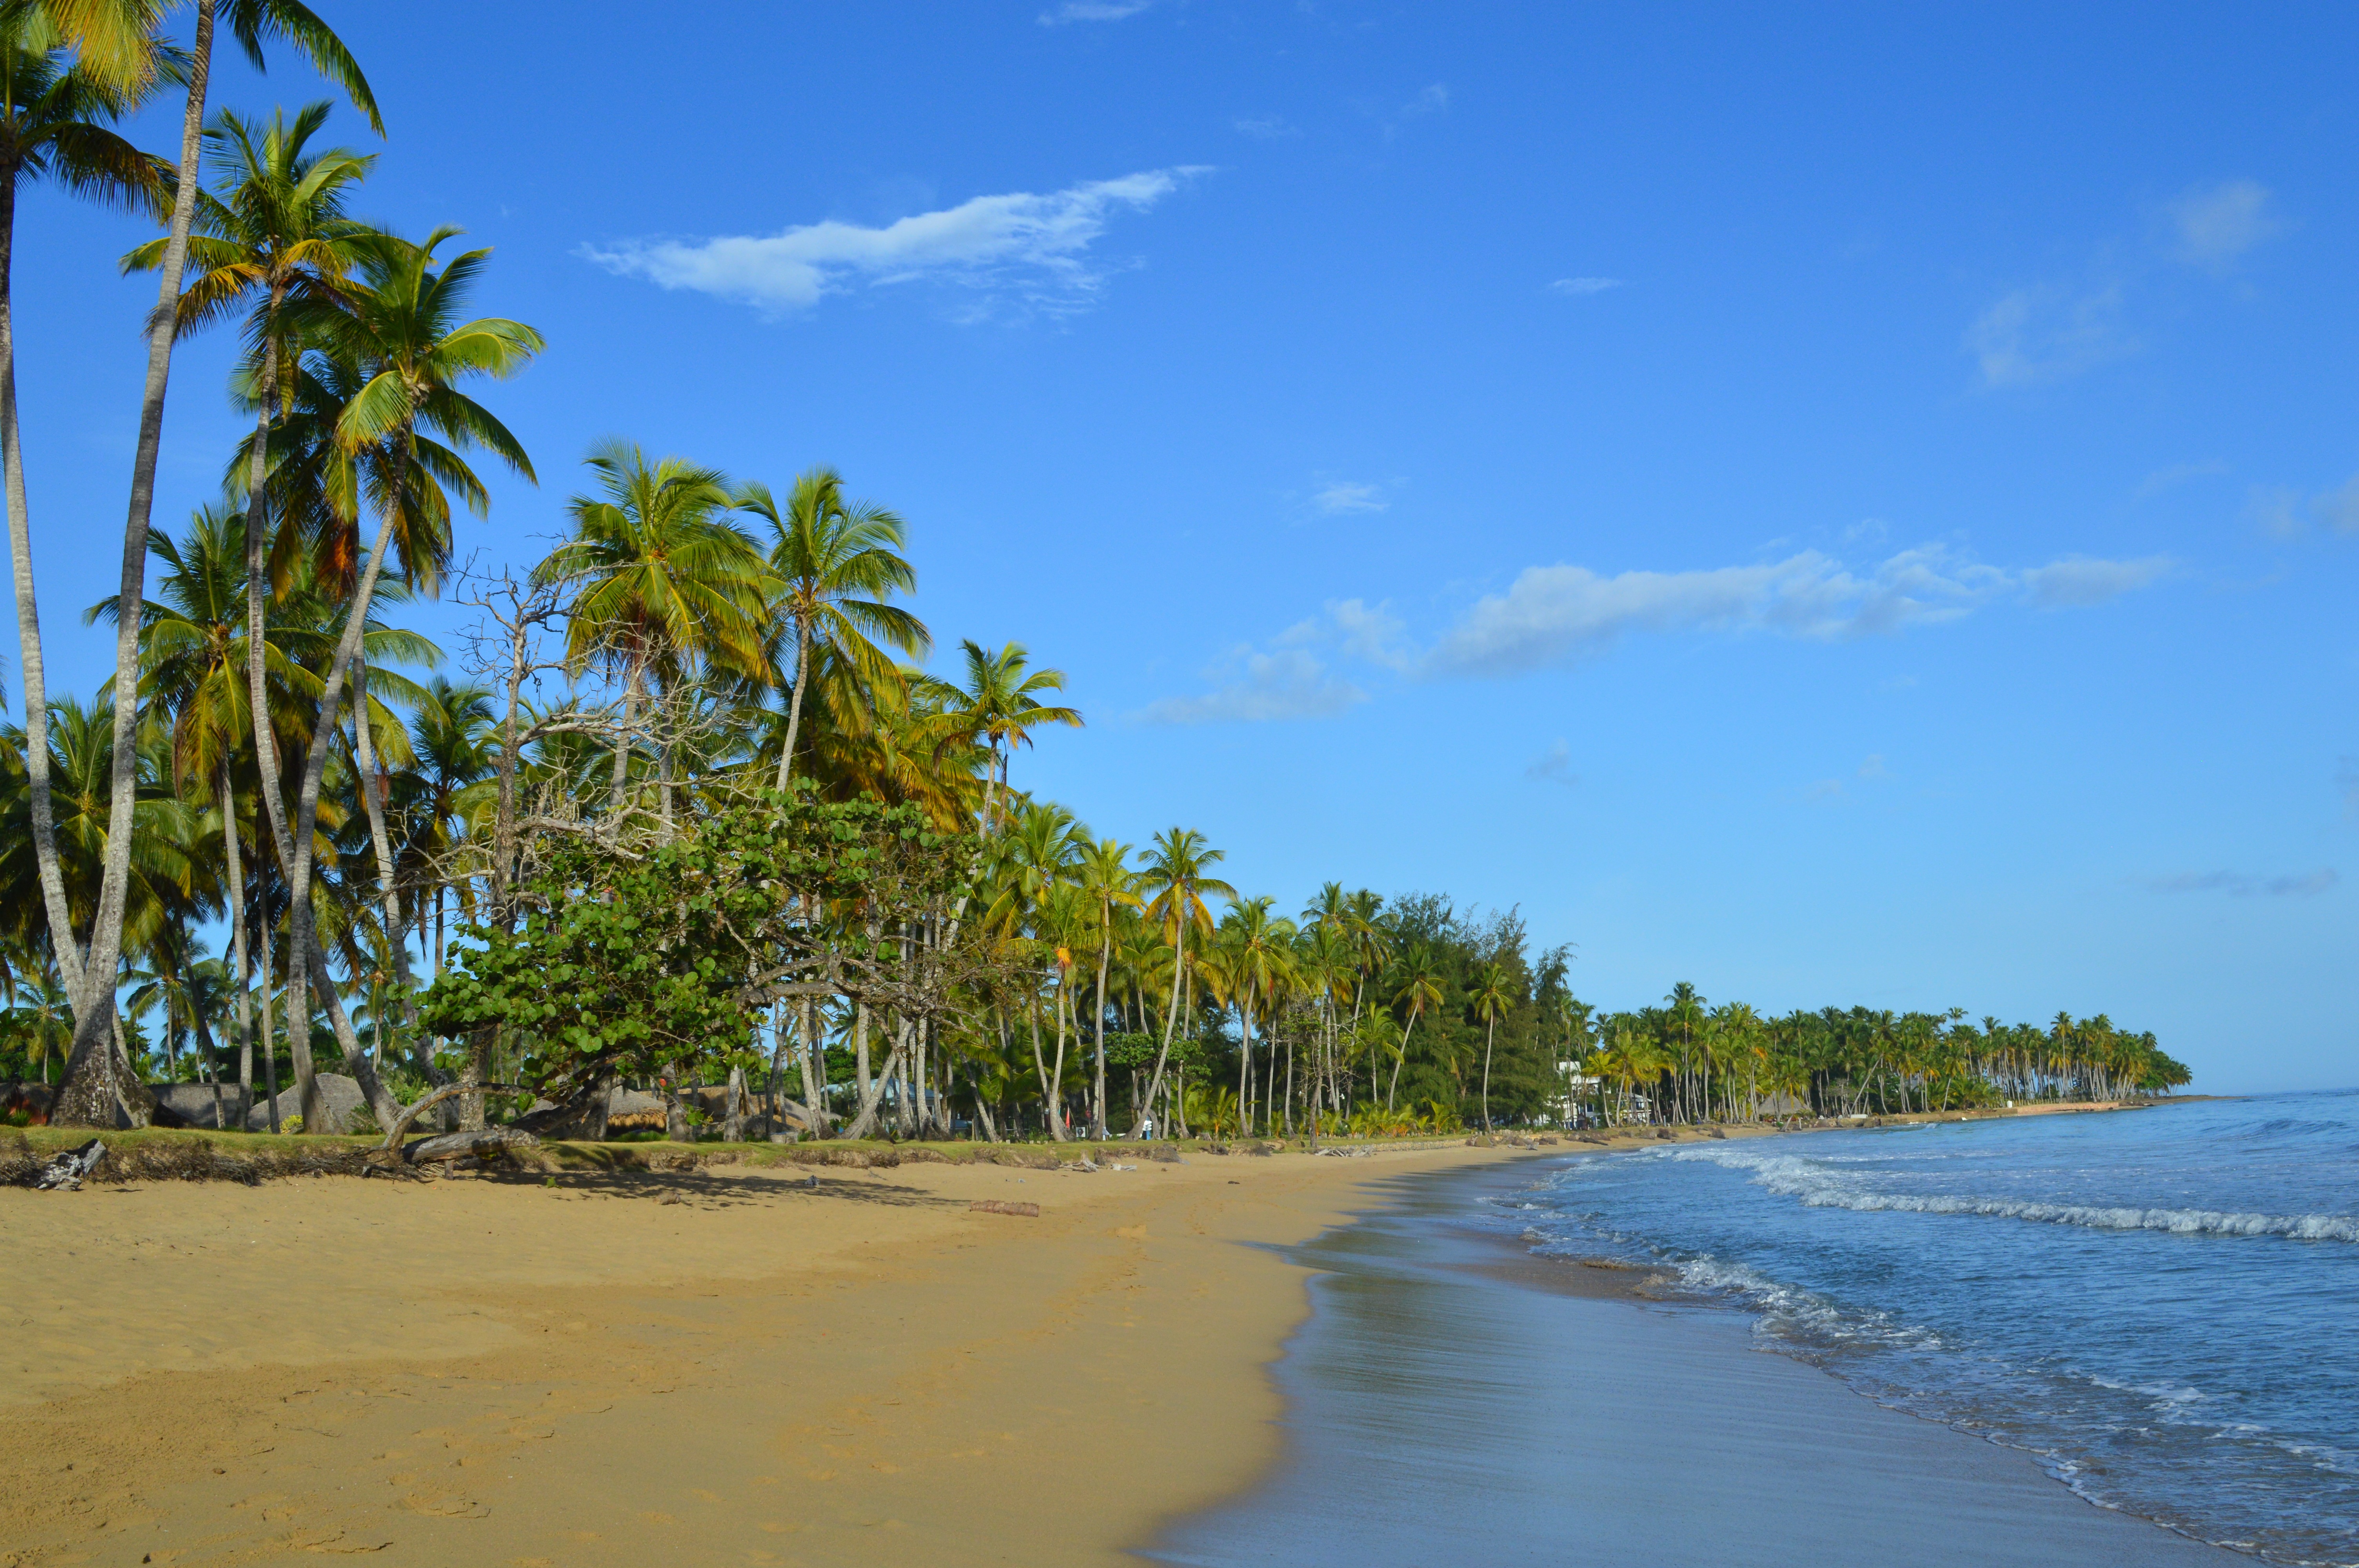
beach, sea, coast, tree, water, sand, ocean, horizon, cloud, sky, palm tree, shore, vacation, daytime, bay, island, tourism, body of water, caribbean, dominican republic, palm trees, tropics, arecales, sea grape, las terrenas, coastal and oceanic landforms